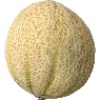
Label: Cantaloupe 2